Rissa Church

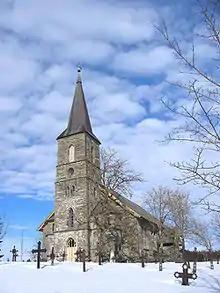
View of the church

Rissa Church is a parish church of the Church of Norway in Indre Fosen Municipality in Trøndelag county, Norway. It is located in the village of Leira, just northeast of the village of Årnset. It is one of the churches for the Rissa parish which is part of the Fosen prosti (deanery) in the Diocese of Nidaros. The gray, stone church was built in a long church style in 1888 using plans drawn up by the architect Carl Julius Bergstrøm (1828-1898). The church seats about 650 people.